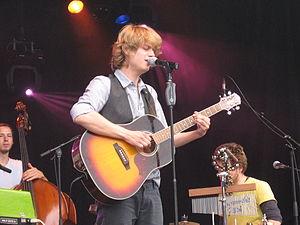
Wouter Hamel est un chanteur de jazz néerlandais. Son style est comparé à ceux de Jamie Cullum et Harry Connick, Jr.